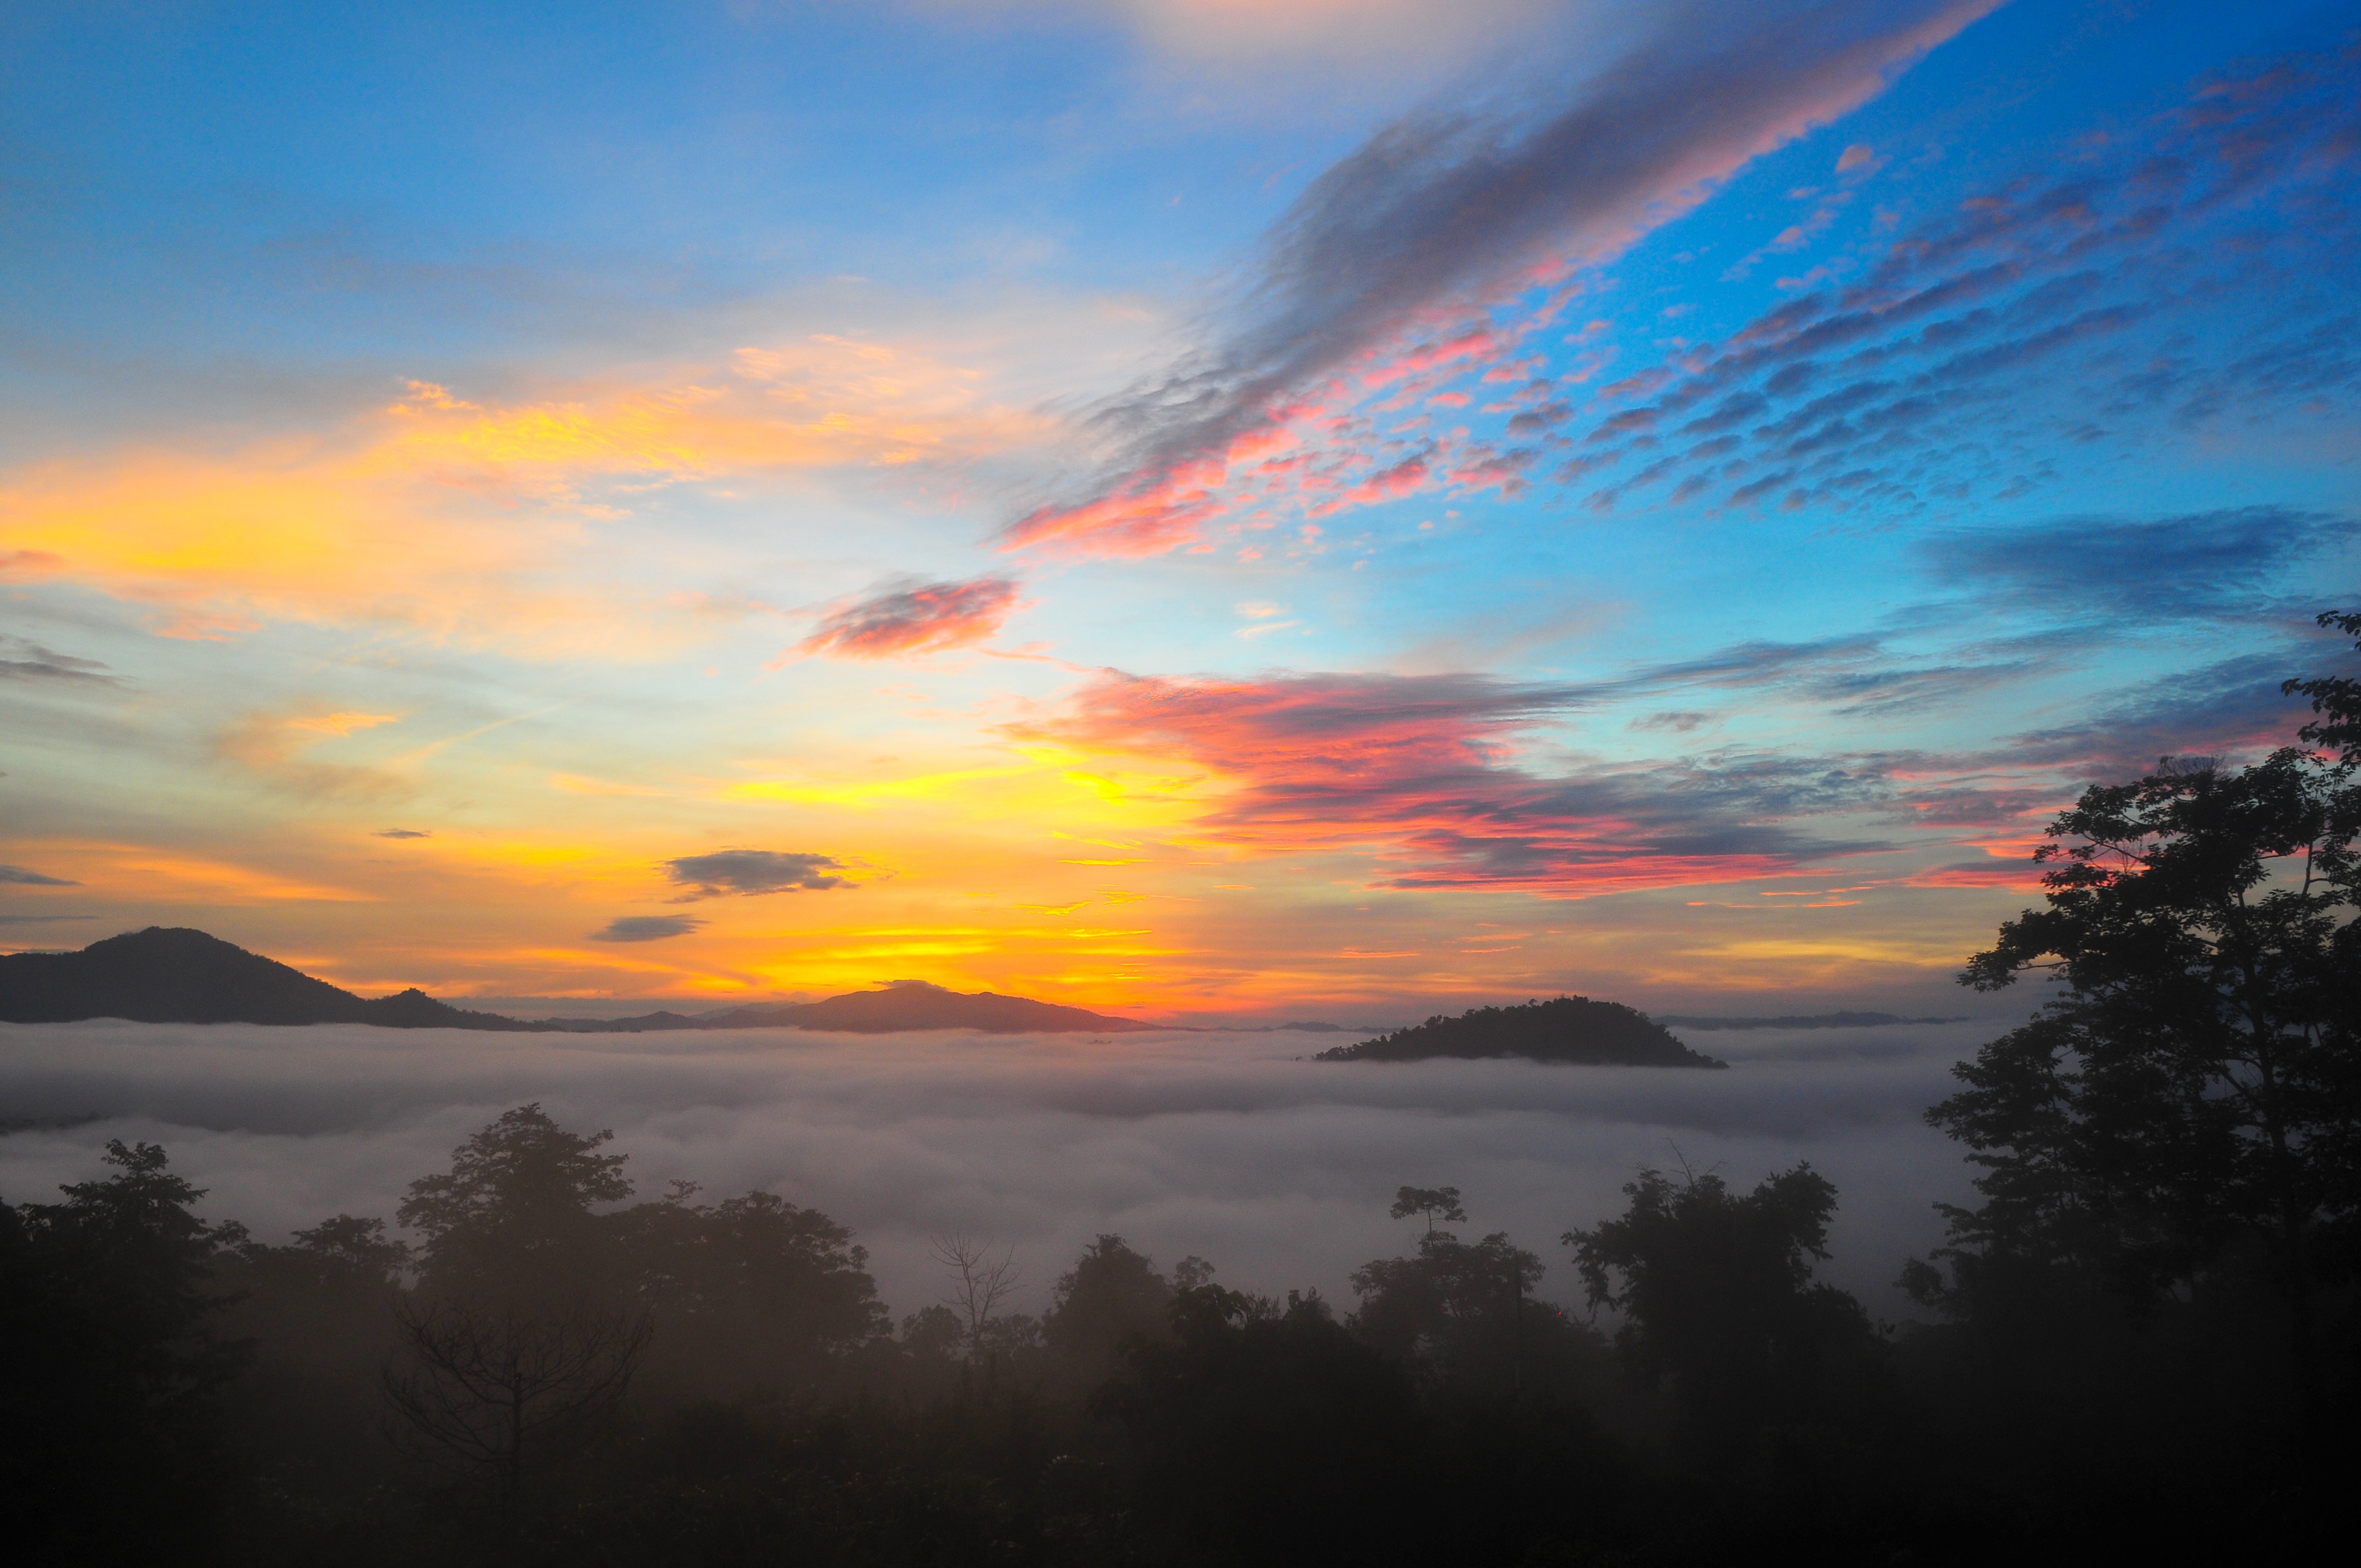
nature, horizon, mountain, light, cloud, sky, sun, fog, sunrise, sunset, sunlight, morning, hill, view, dawn, atmosphere, dusk, evening, scenic, colorful, clouds, mountains, beautiful, dramatic, afterglow, meteorological phenomenon, atmospheric phenomenon, red sky at morning